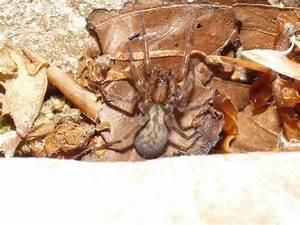
spider